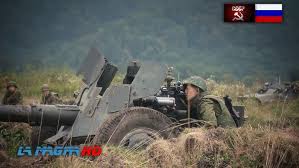
Label: D-30